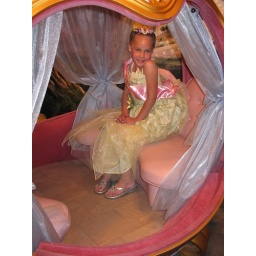
Ava sitting in a coach